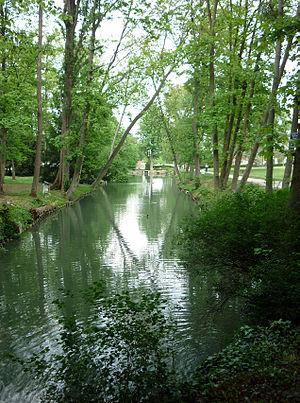
Parc Arthur Clark, Wissous, France
L’Espace Arthur-Clark, officiellement Domaine Les Étangs - Espace Arthur-Clark, est un parc public situé sur la commune de Wissous en Essonne. Ce parc du centre-ville de la commune est axé sur les loisirs familiaux. Il est doté de plusieurs étangs reliés entre eux et alimenté par le ru des Glaises.
Wissous est une commune française située à environ quatorze kilomètres au sud-ouest de Paris dans le département de l'Essonne en région Île-de-France. La commune se situe à la frontière avec les Hauts-de-Seine et le Val-de-Marne.